World of Final Fantasy

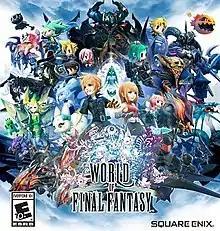
Original North American cover art

World of Final Fantasy is a role-playing video game developed by Tose and published by Square Enix. It is a spin-off of the "Final Fantasy" franchise, featuring characters from across its mainline and supplementary entries. Initially released for PlayStation 4 and PlayStation Vita in 2016, it was later ported to Windows in 2017. An updated version, "World of Final Fantasy Maxima", was released as a port for Nintendo Switch and Xbox One in 2018, with the PS4 and Windows versions receiving the "Maxima" update as downloadable content.